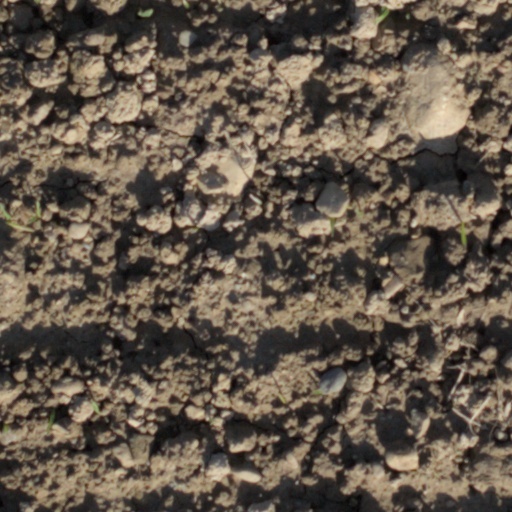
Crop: wheat